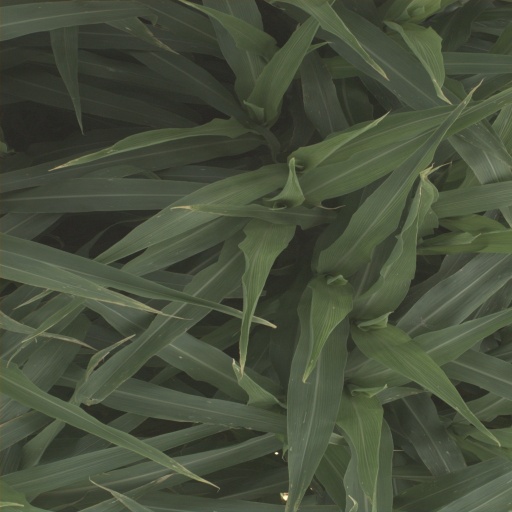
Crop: sorghum